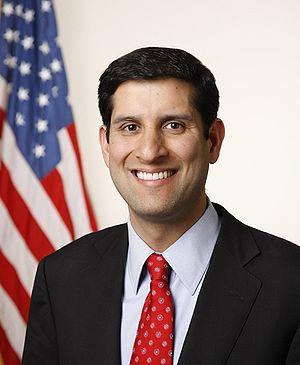
Vivek Kundra, né le 9 octobre 1974 à New Delhi, est un informaticien américain et premier responsable fédéral des systèmes d'informations dans l'administration Obama du 5 mars 2009 au 12 août 2011.